Alexander Walker Ogilvie

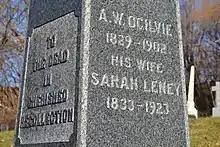
Detail of Ogilvie's funeral monument in Mount Royal Cemetery.

In the 1867 Quebec general election, he was acclaimed to the Legislative Assembly of Quebec for the riding of Montréal-Ouest. He did not run in the 1871 election. He left A. W. Ogilvie and Co in 1874. He was elected again in the 1875 election, this time in the riding of Montréal-Centre. He did not run in the 1878 election. In 1881, he was appointed to the Senate of Canada representing the senatorial division of Alma, Quebec. A Conservative, he resigned in 1901.